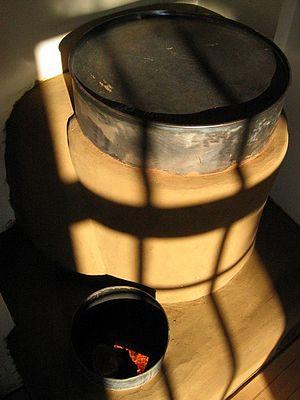
Poêle de masse Rocket
Le poêle de masse rocket est un type de foyer à bois performant. Il est appelé ainsi à cause du son qu'il produit en fonctionnant, semblable à celui d'une tuyère de fusée.